Suitia Manor

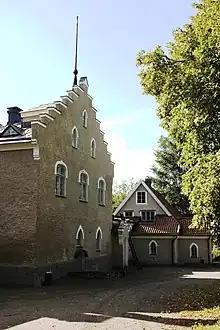
Suitia Manor with later kitchen addition.

In 1822 Suitia Manor was briefly owned by Claes Robert Favorin who sold it to lieutenant Karl Ludvig von Zansen. Lieutenant von Zansen owned Suitia between 1838 and 1874. After his death Suitia was inherited by lieutenant von Zansen's daughter Henriette von Zansen who married major-general Wilhelm von Kraemer. Von Kraemer sold Suitia to baron August Wrede af Elimä in 1898. Baron Wrede af Elimä renovated the main building in 1900 and the facade in gothic revival that we see today stems from that renovation.